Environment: real
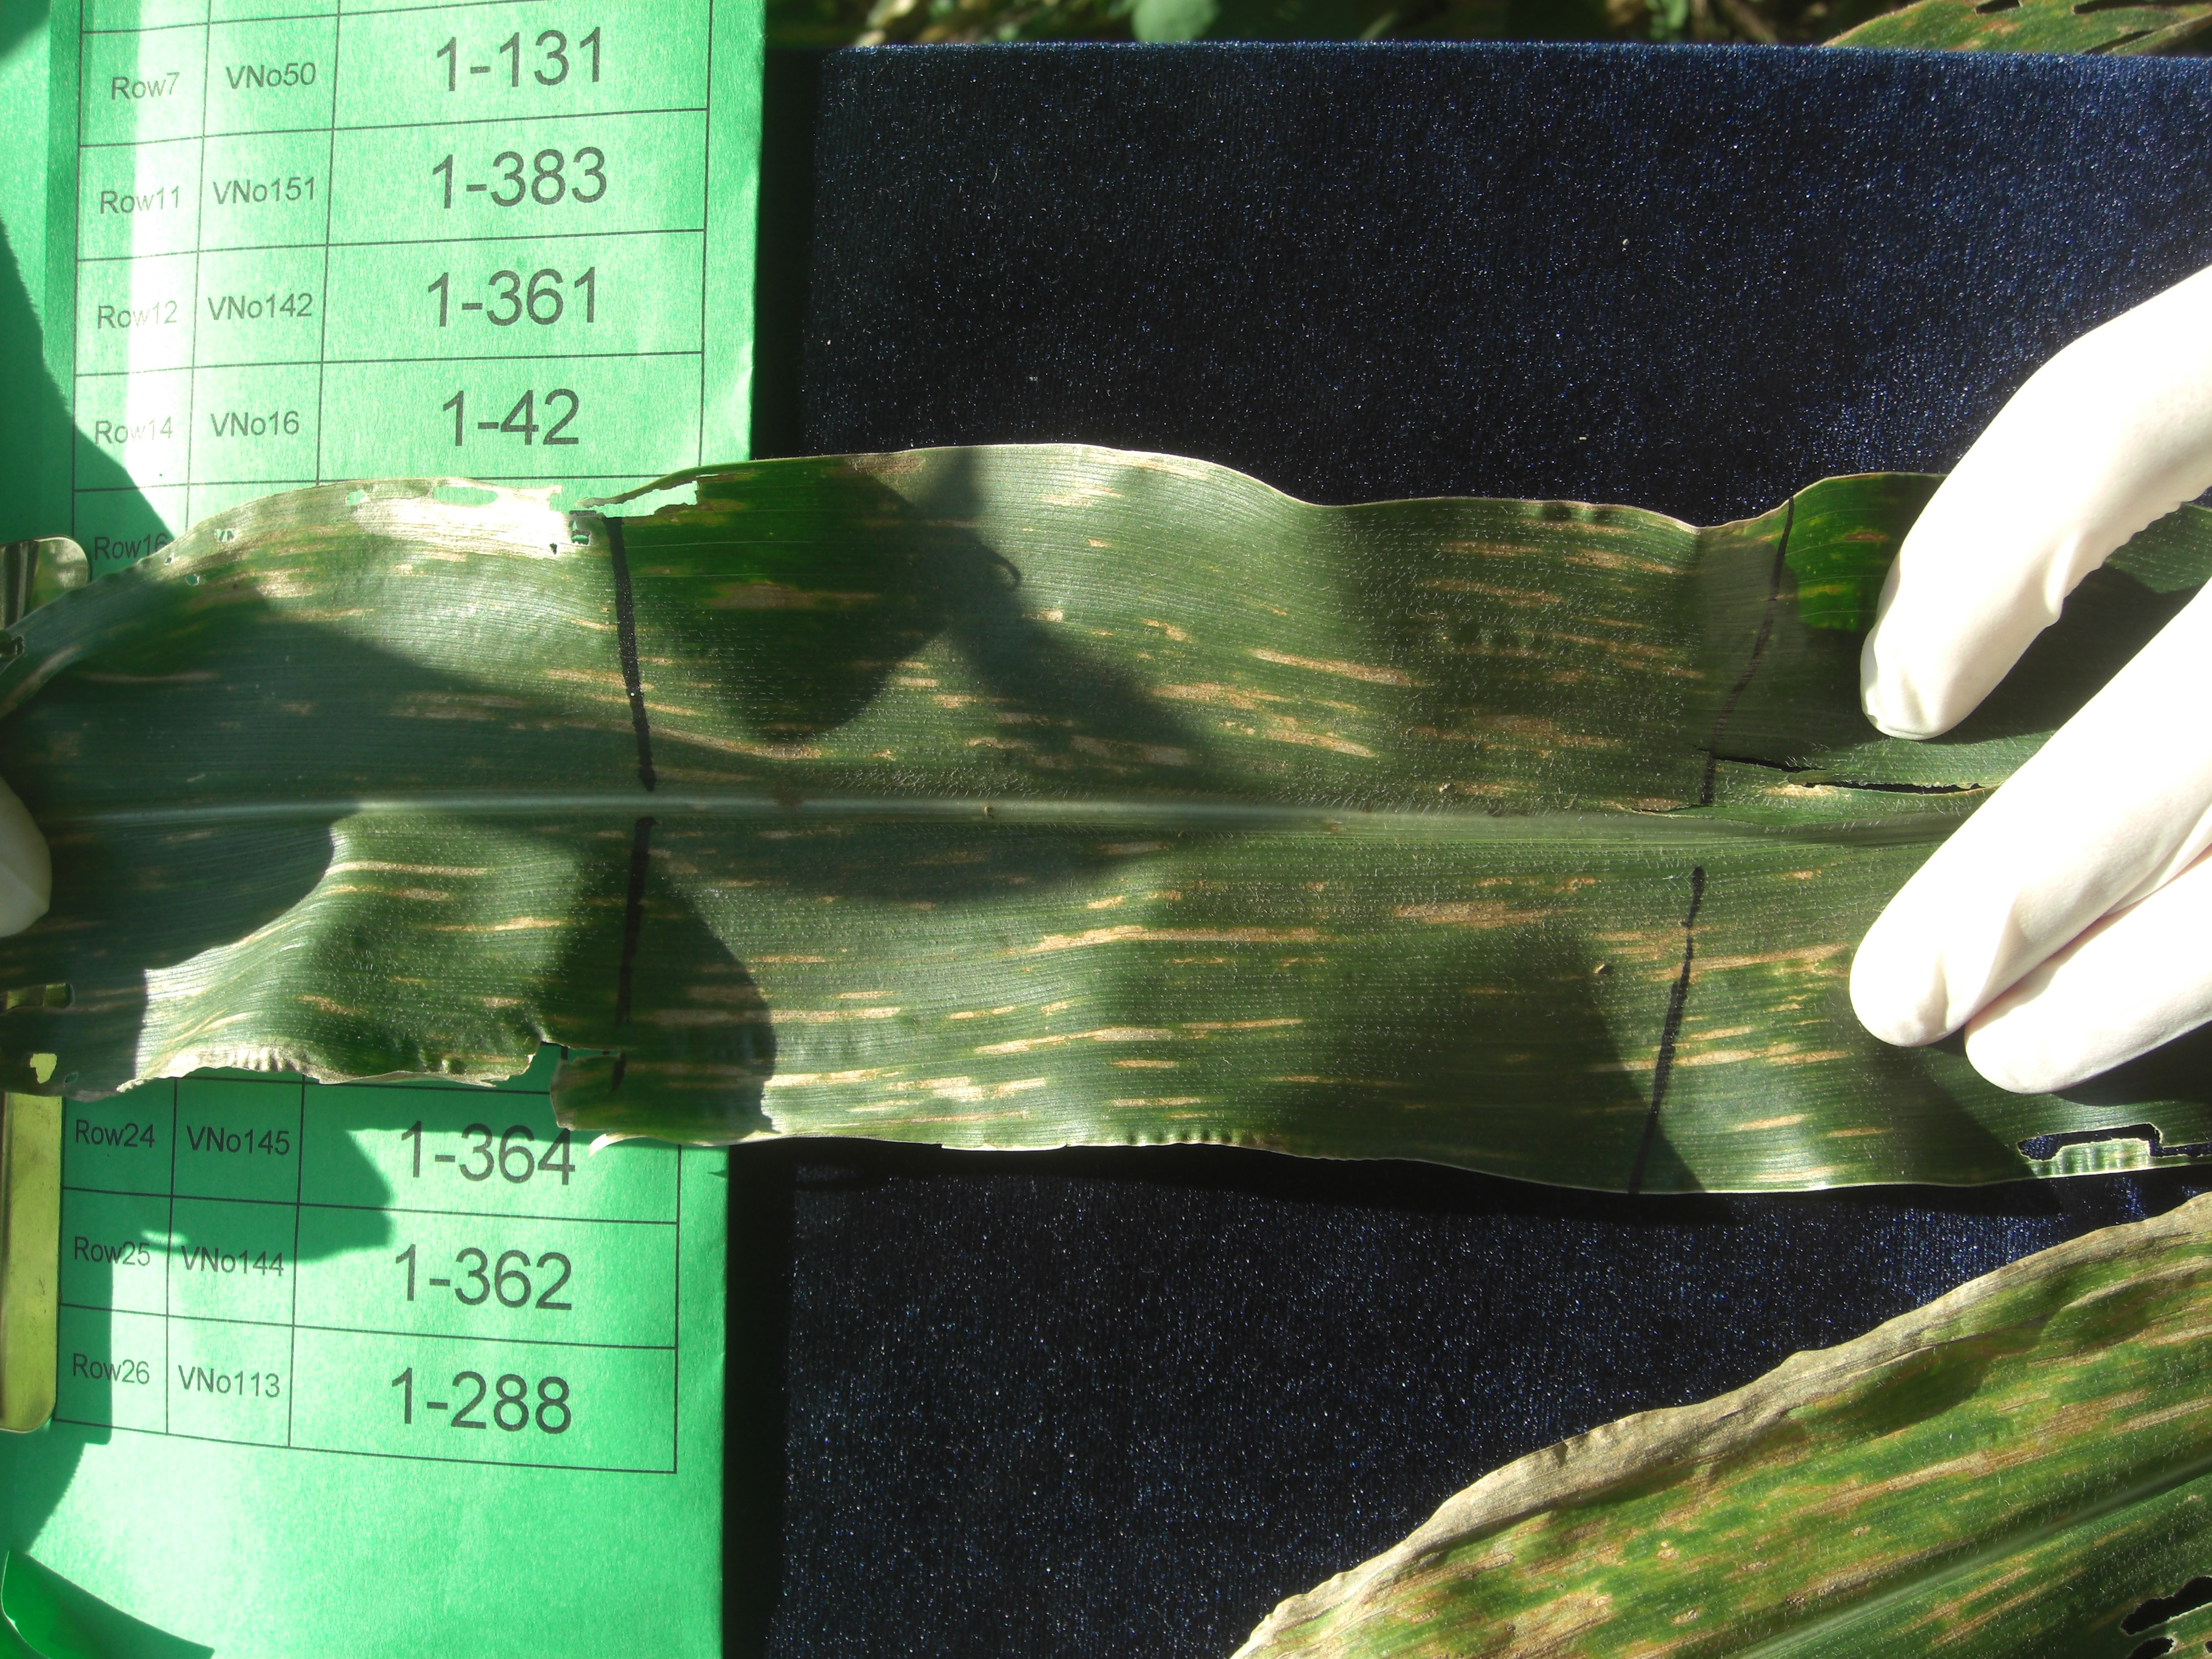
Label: gray_leaf_spot